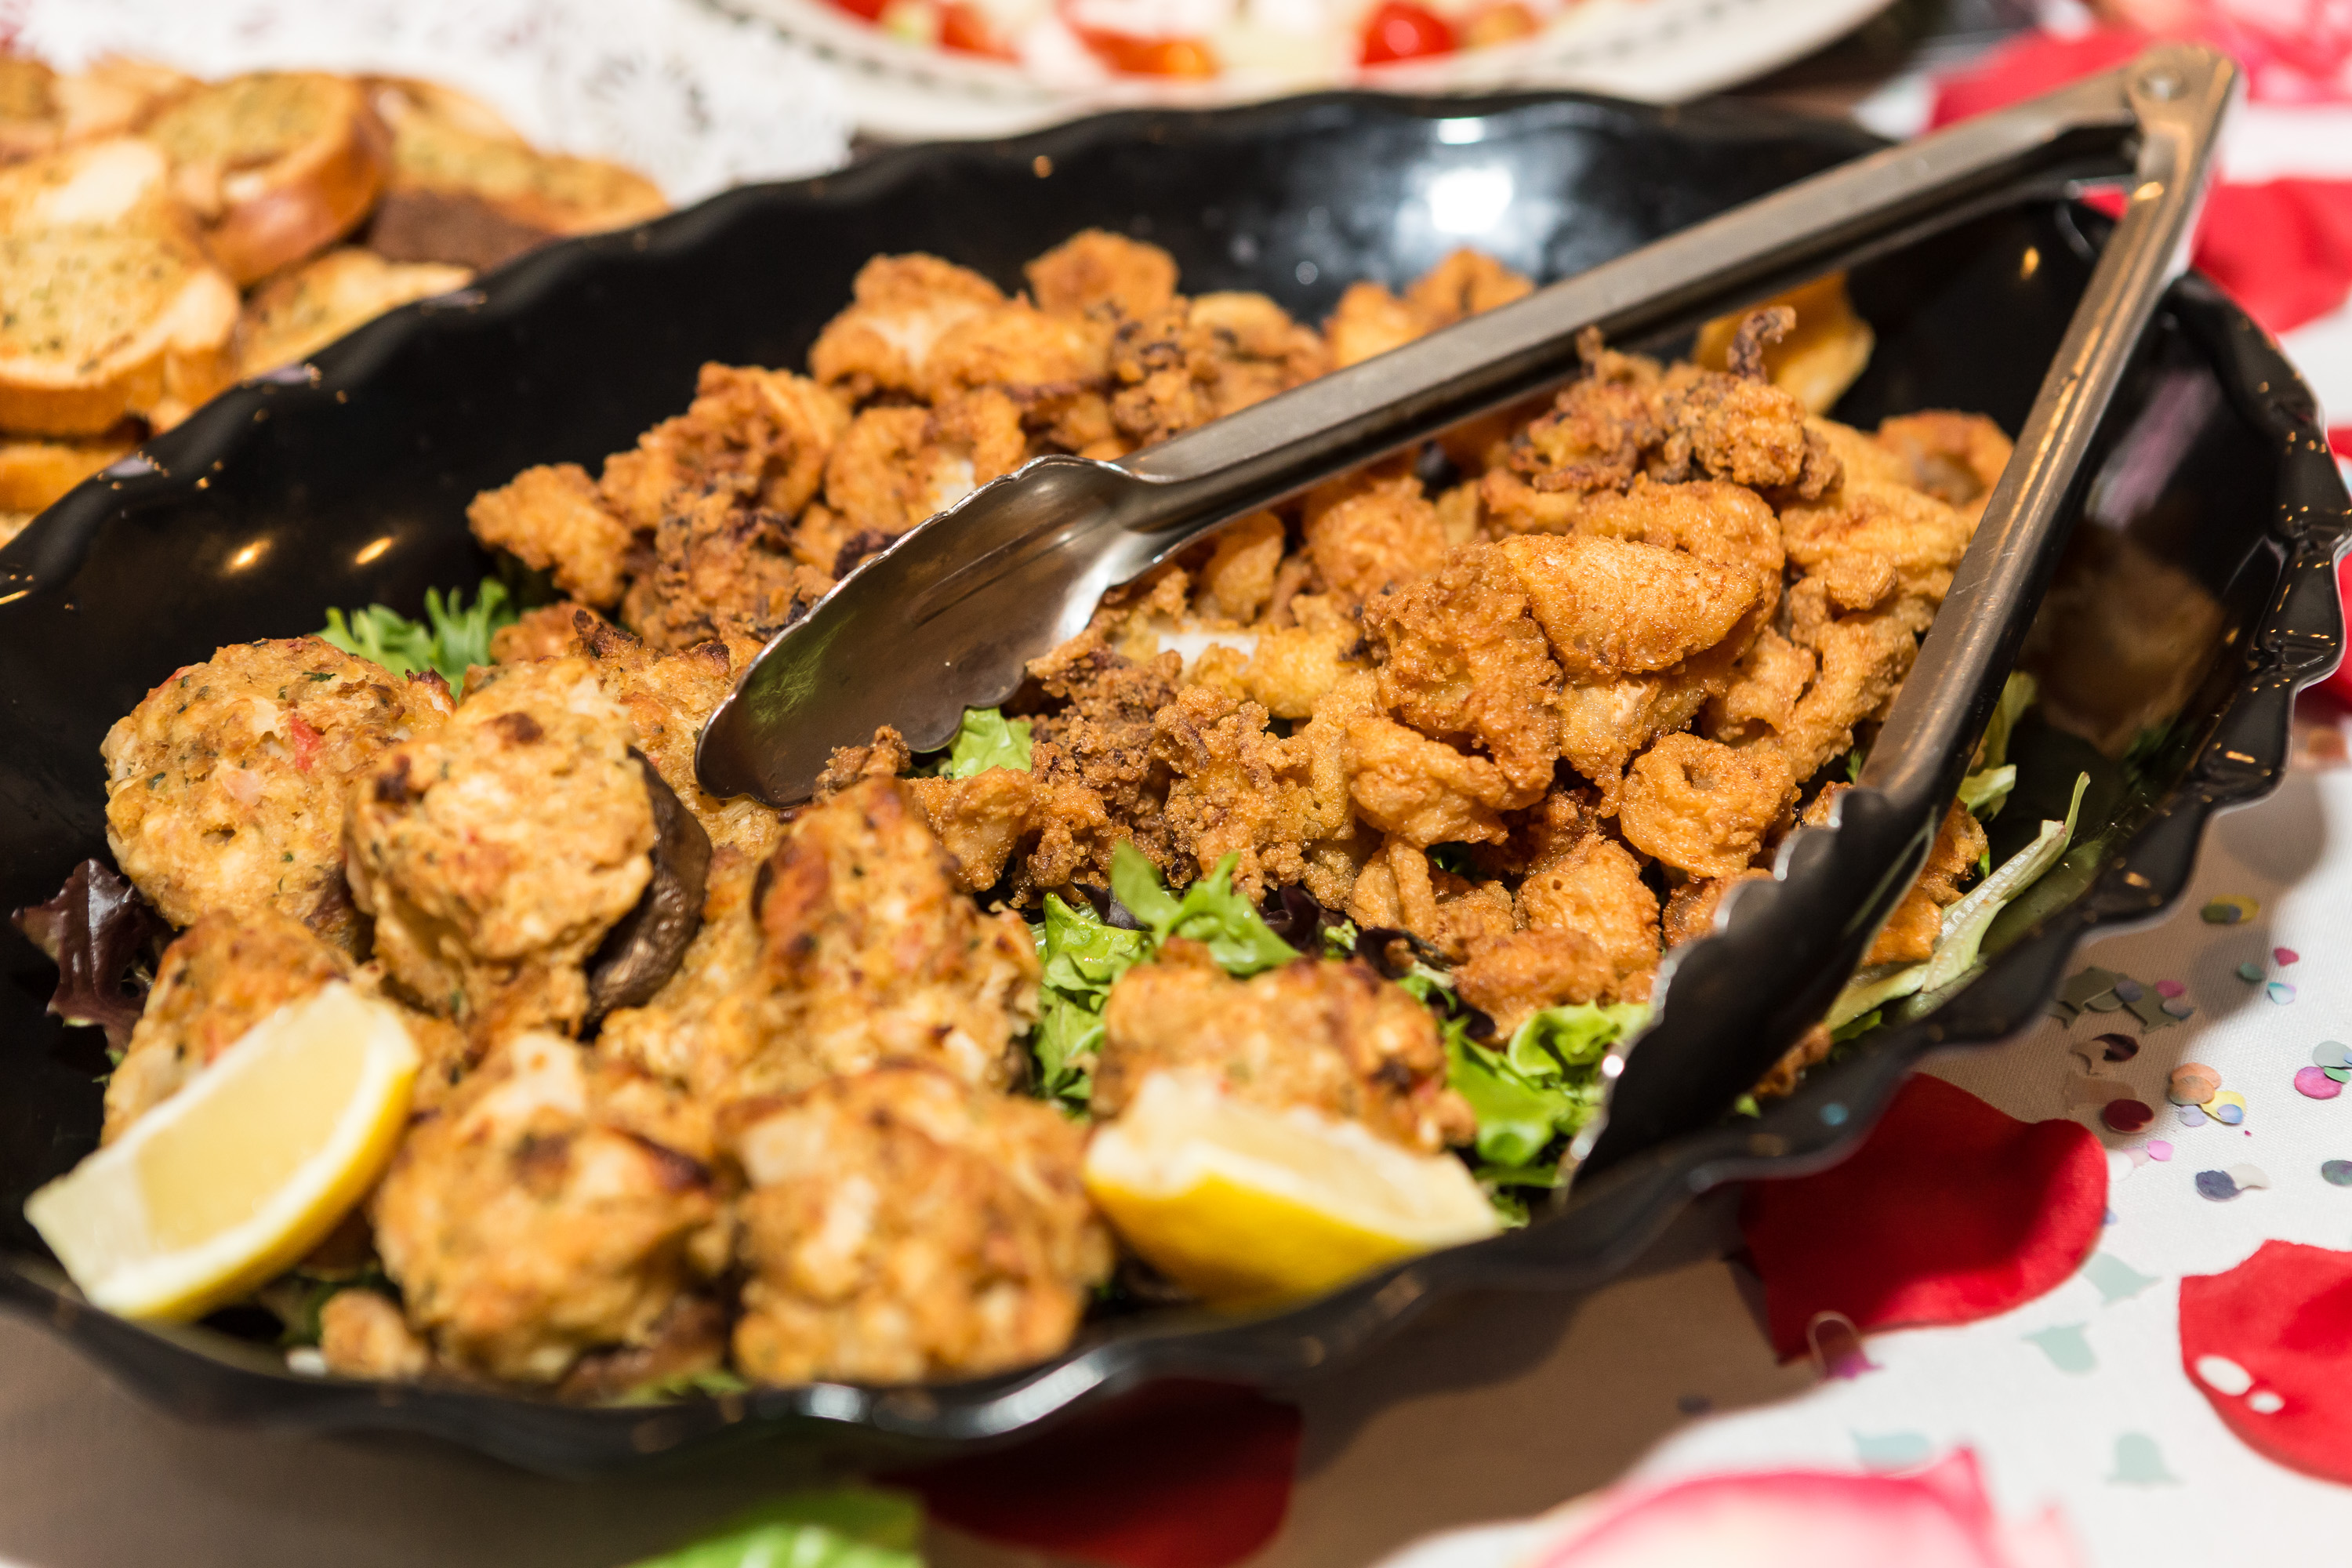
stuffed, mushroom, finger, food, appetizer, fried calamari, rings, caterer, catering, restaurant, dish, cuisine, ingredient, fried food, produce, meat, recipe, fried chicken, side dish, seafood, stuffing, Fried clams, pakistani cuisine